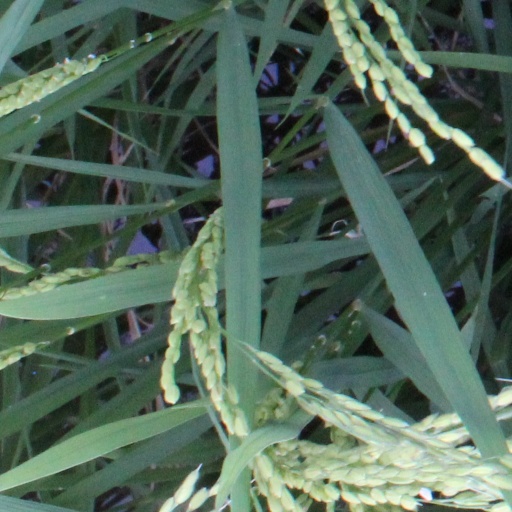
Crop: rice